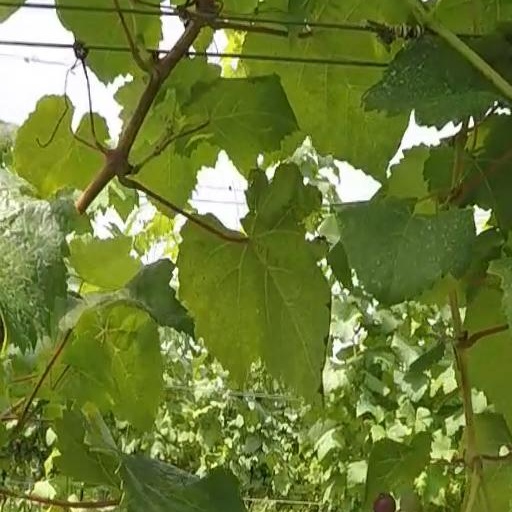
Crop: grape